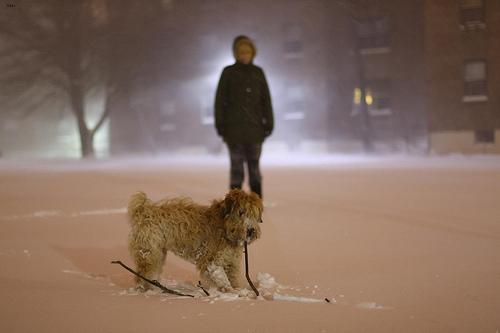
wheaten terrier